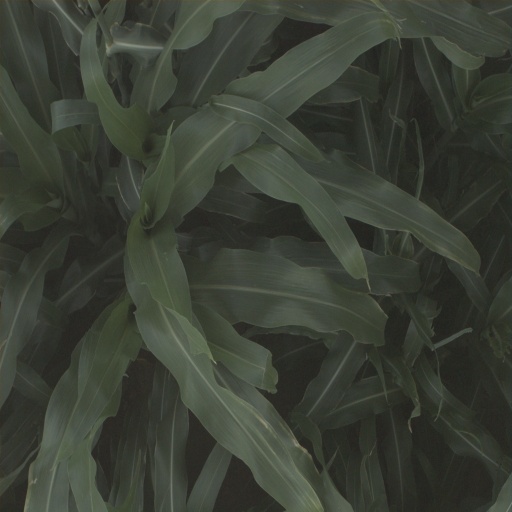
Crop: sorghum